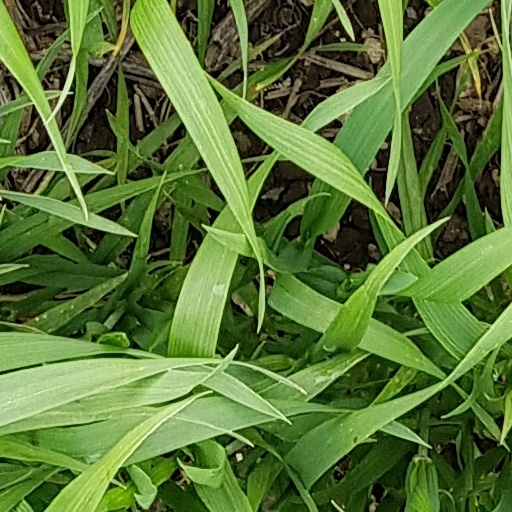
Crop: wheat